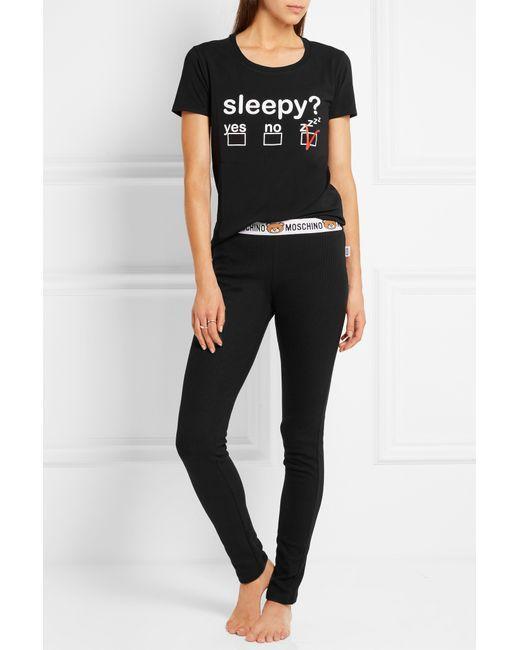
schmale schwarze Hose lang tight für Damen